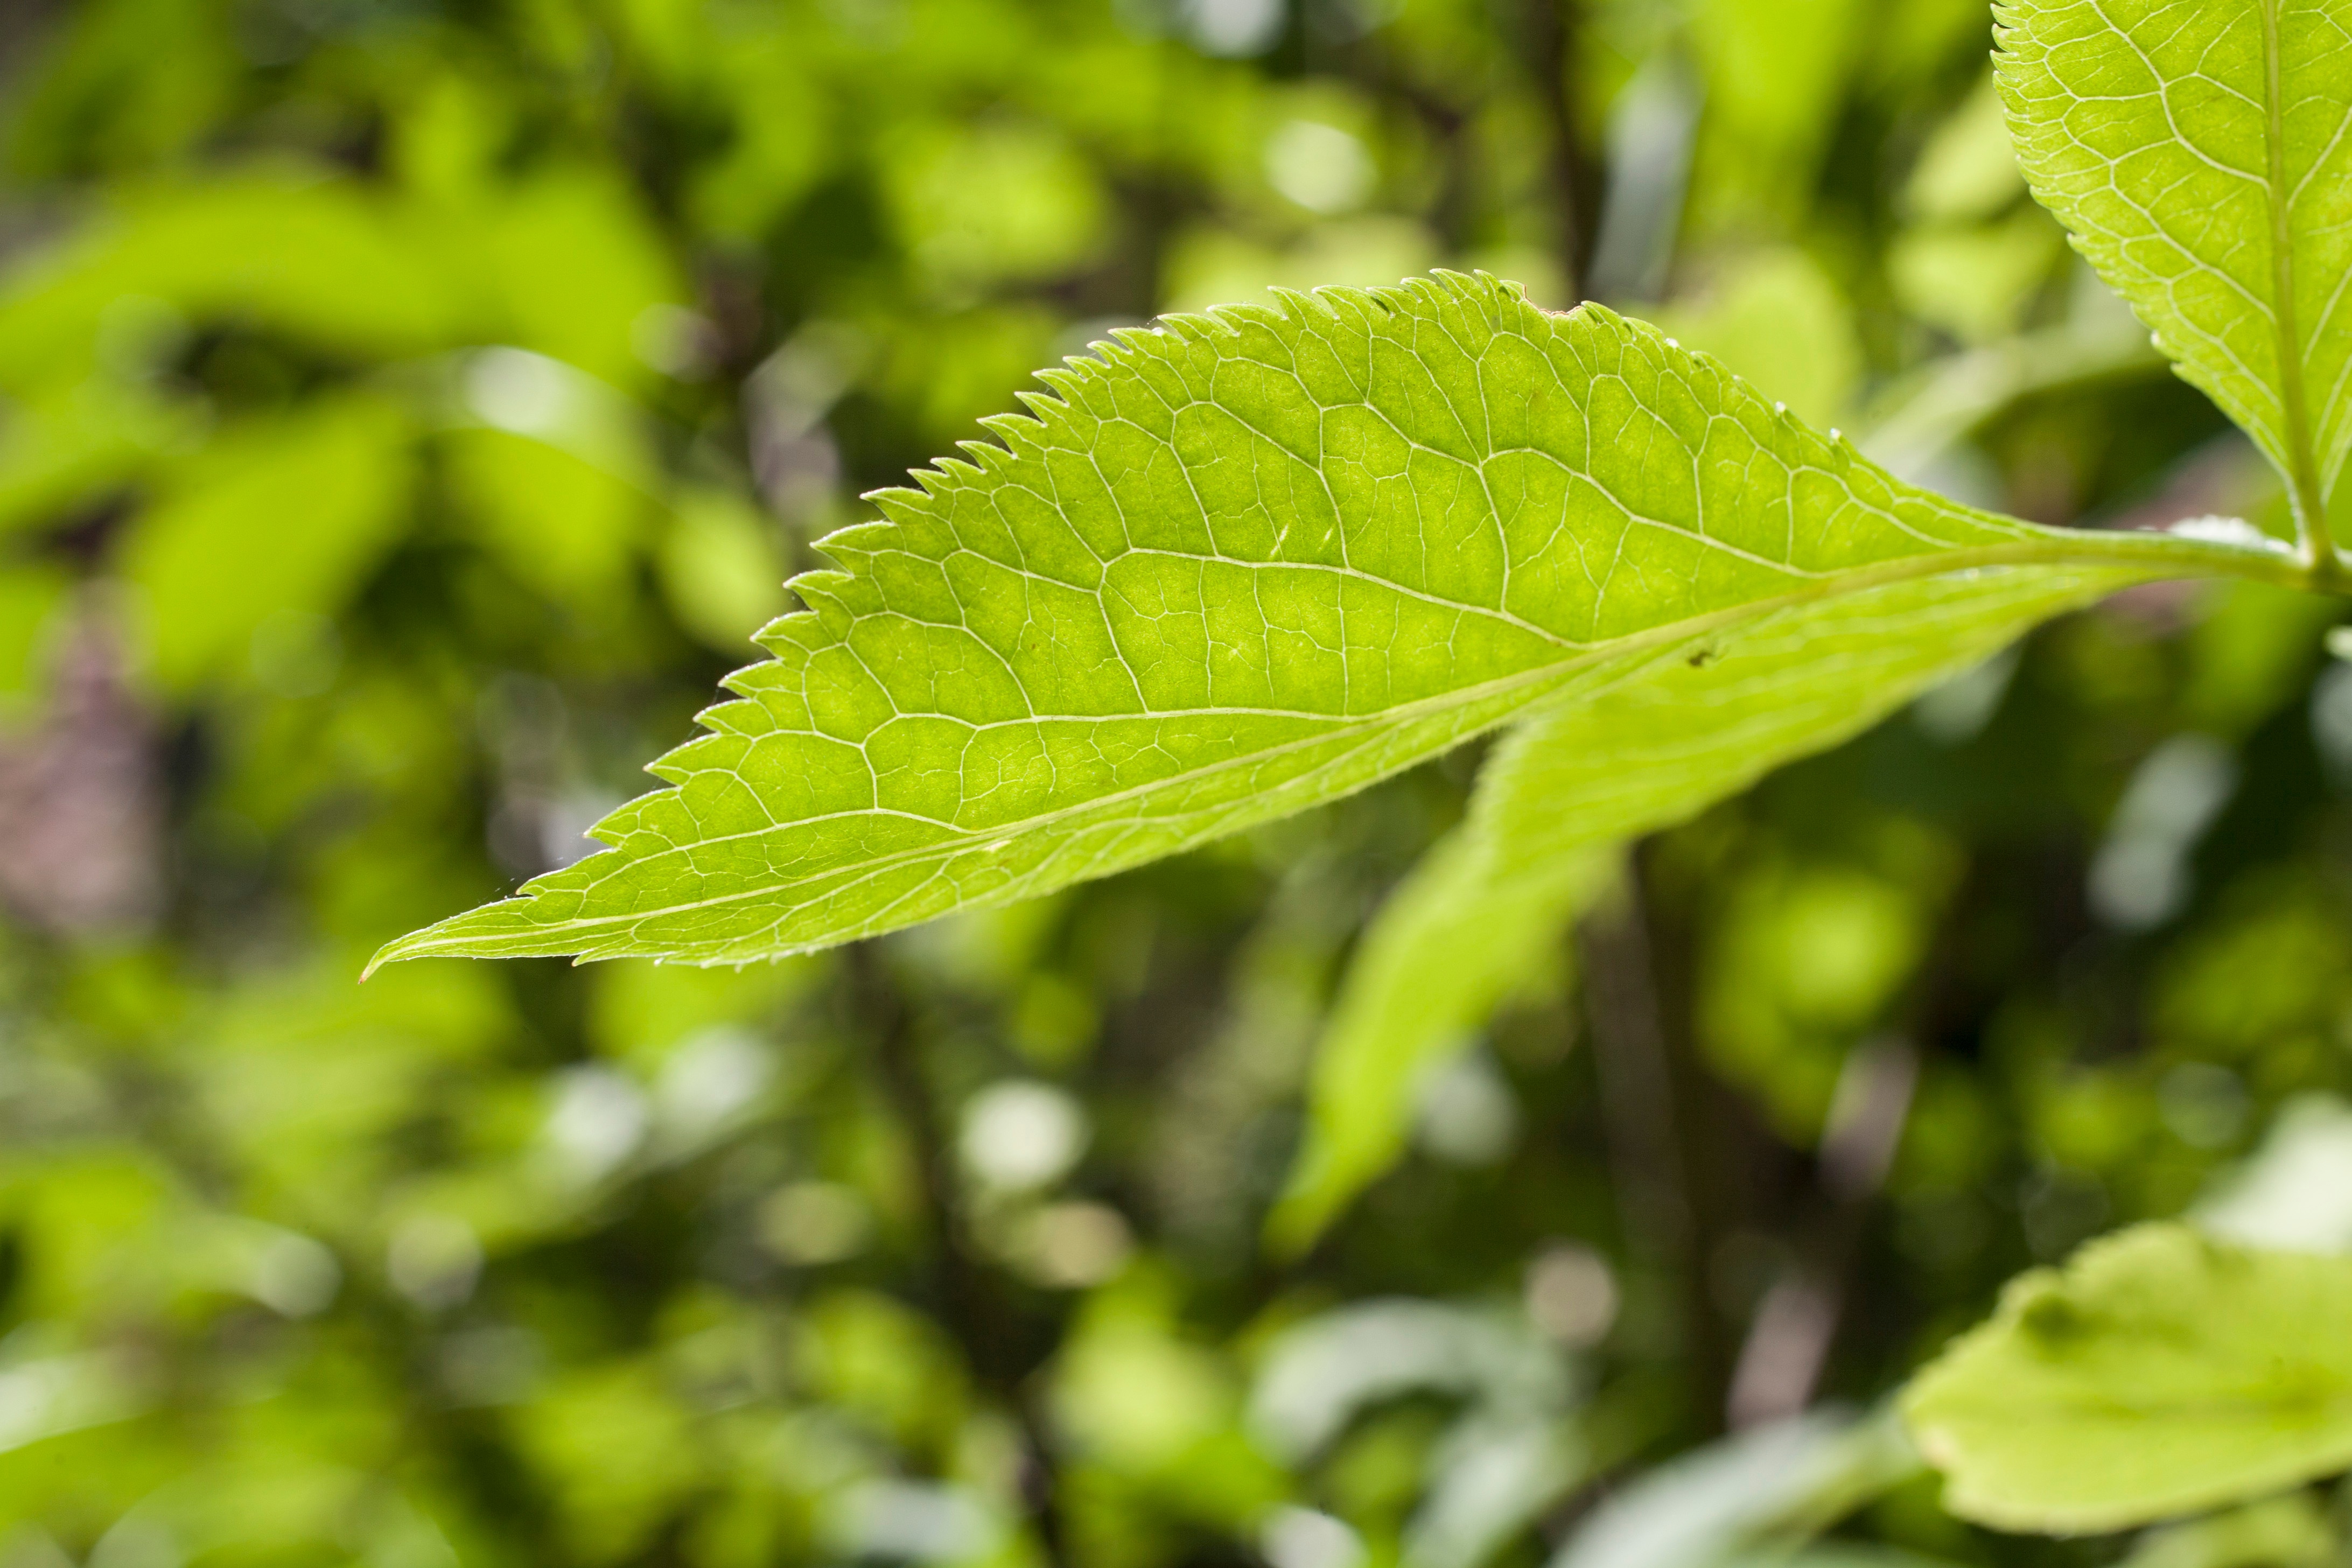
tree, nature, branch, plant, sunlight, leaf, flower, food, green, produce, botany, flora, shrub, deciduous, macro photography, flowering plant, plant stem, woody plant, land plant